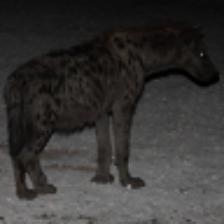
Label: NonHuman